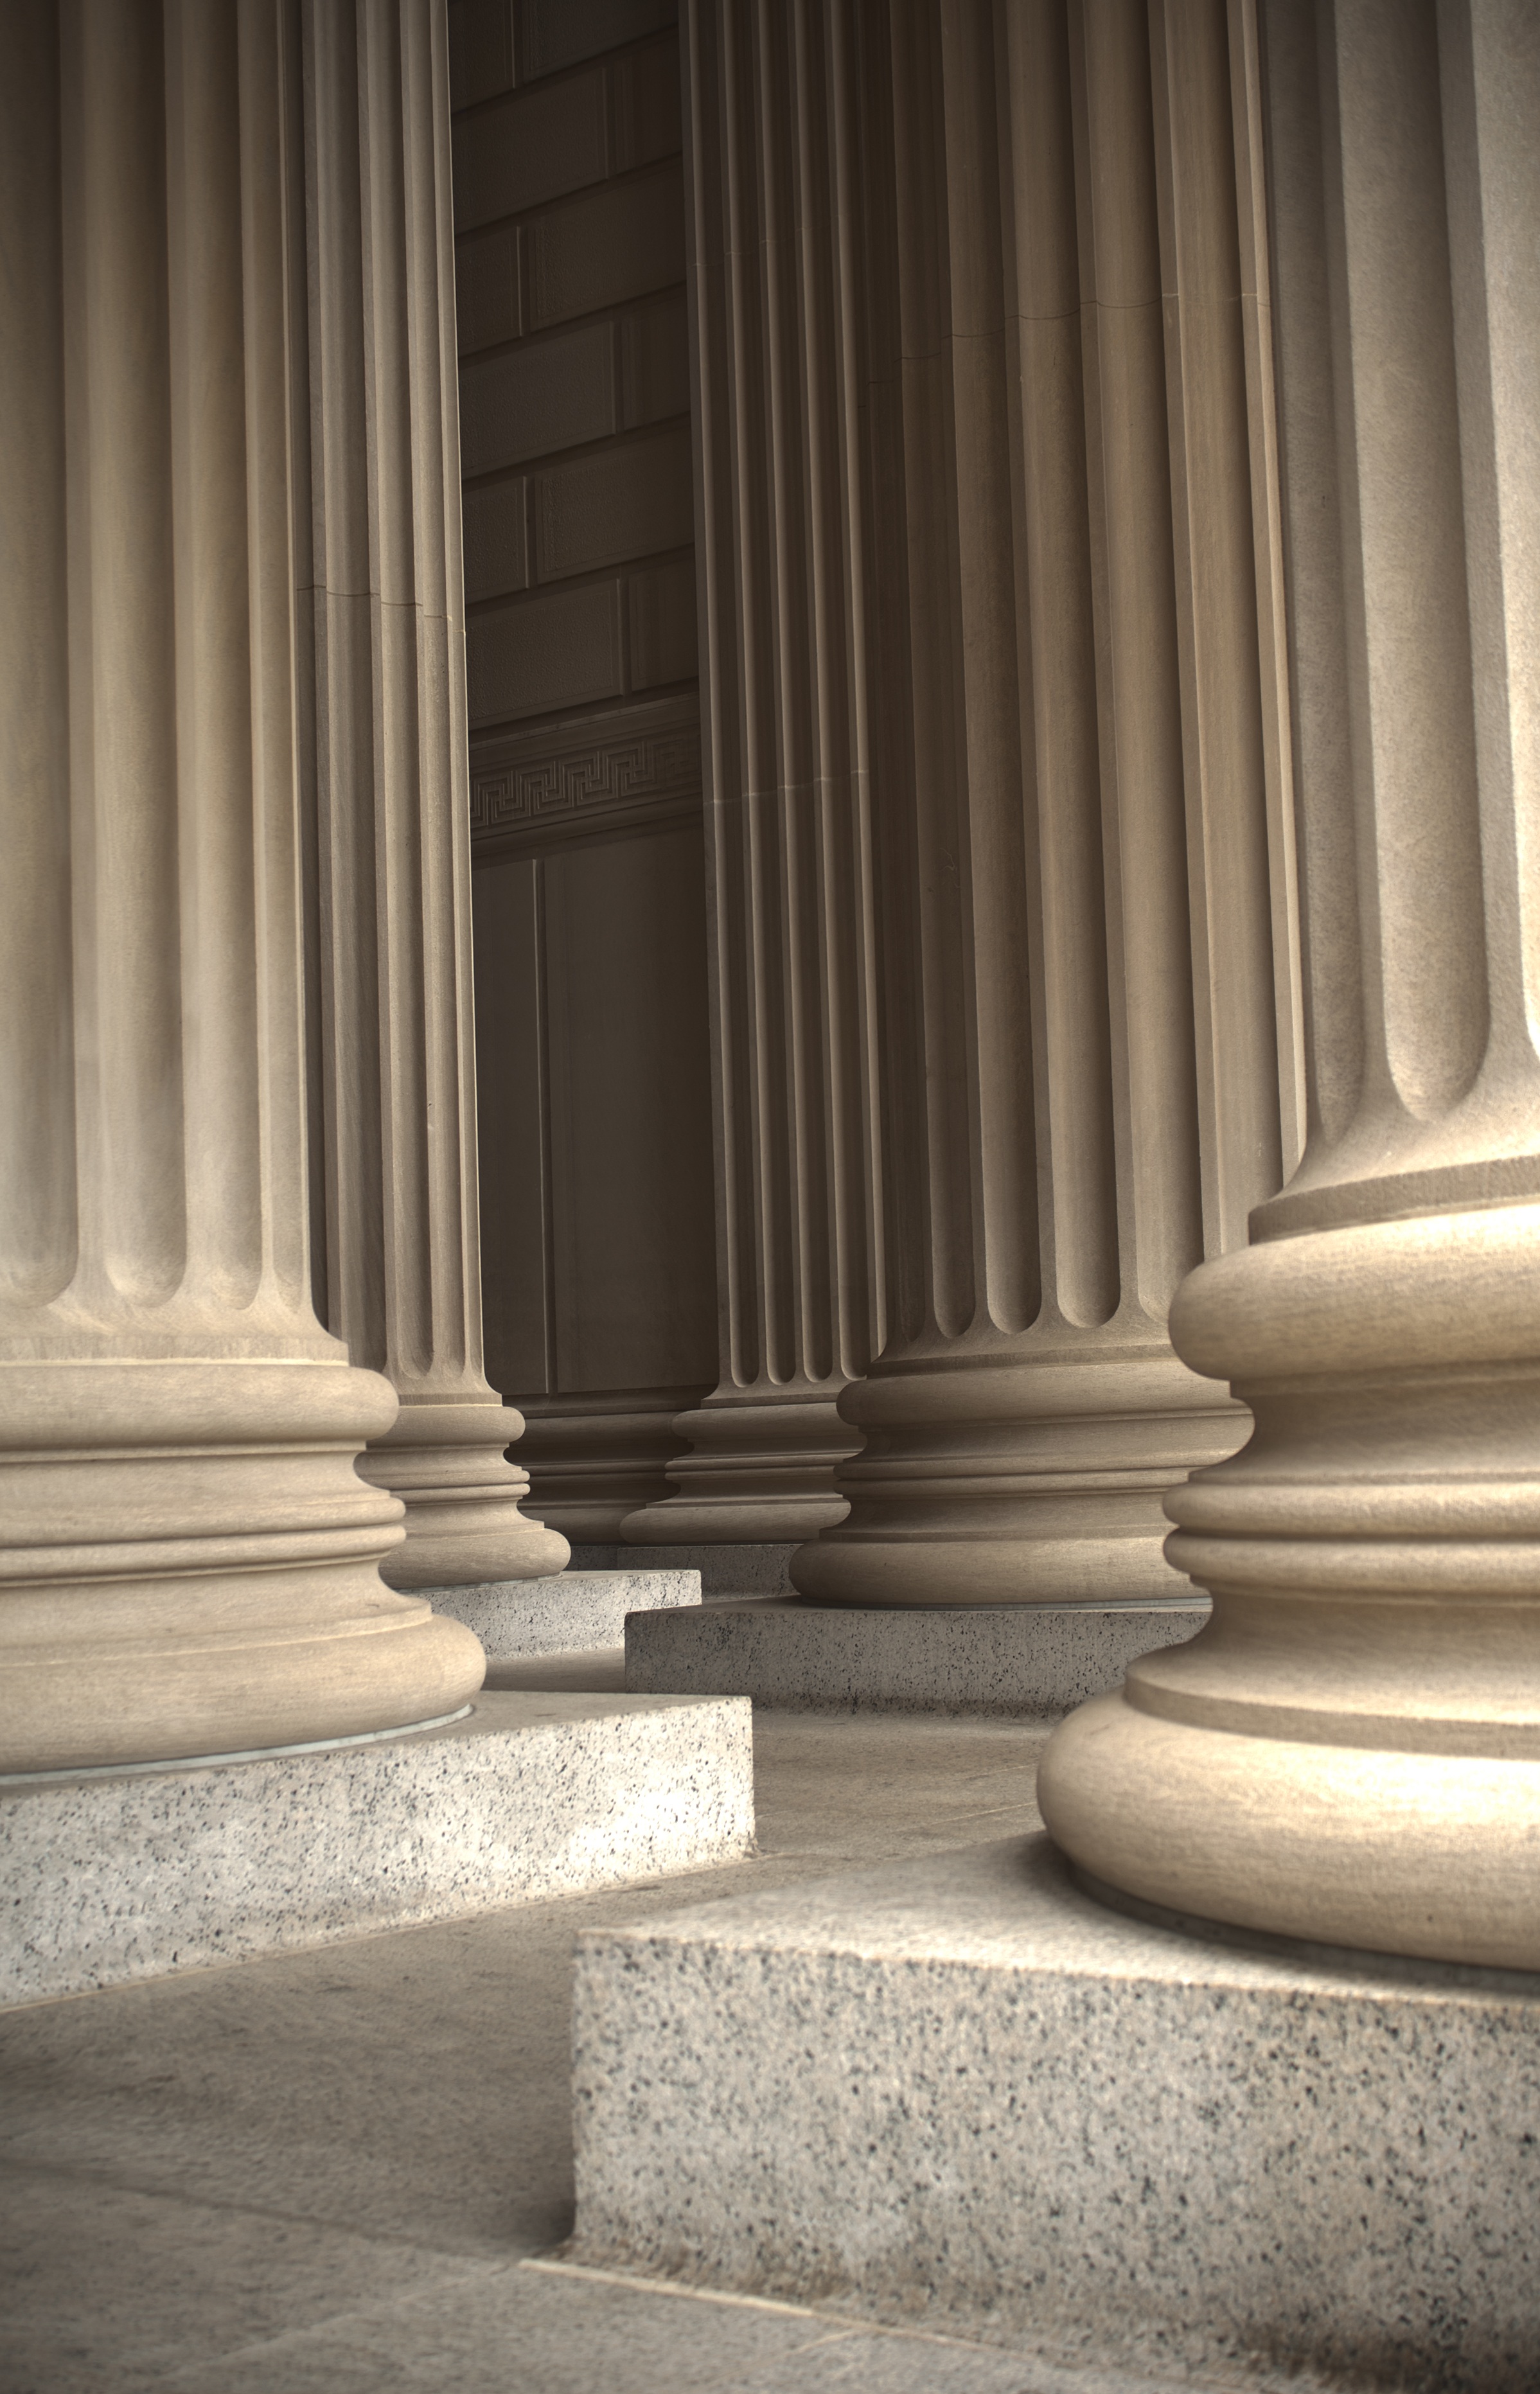
light, architecture, structure, wood, white, house, floor, wall, monument, line, column, greek, historic, tourism, material, dc, interior design, american, temple, columns, pillars, marble, classic, corinthian, archives, washington dc